Question: Please indicate a possible affordance area of bicycle that can be used for sitting on
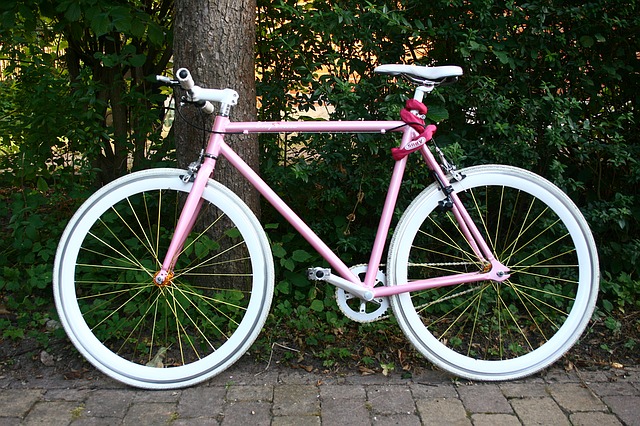
Answer: [370.401, 60.802, 462.914, 87.488]